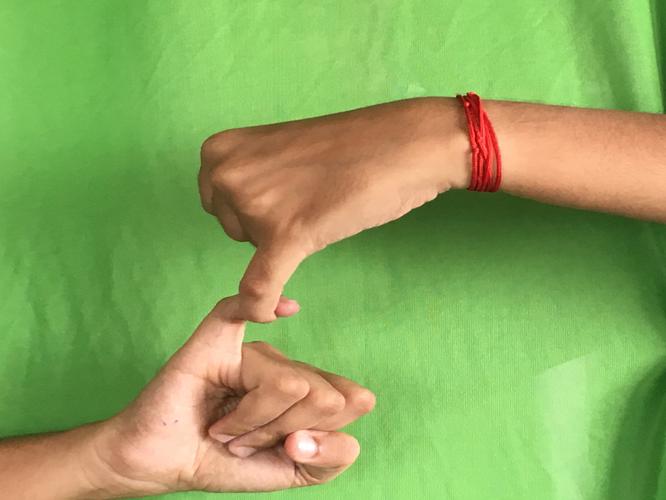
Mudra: Kilaka
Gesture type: double_hand